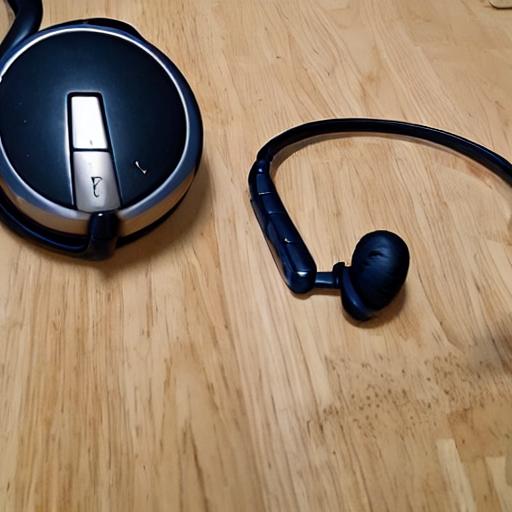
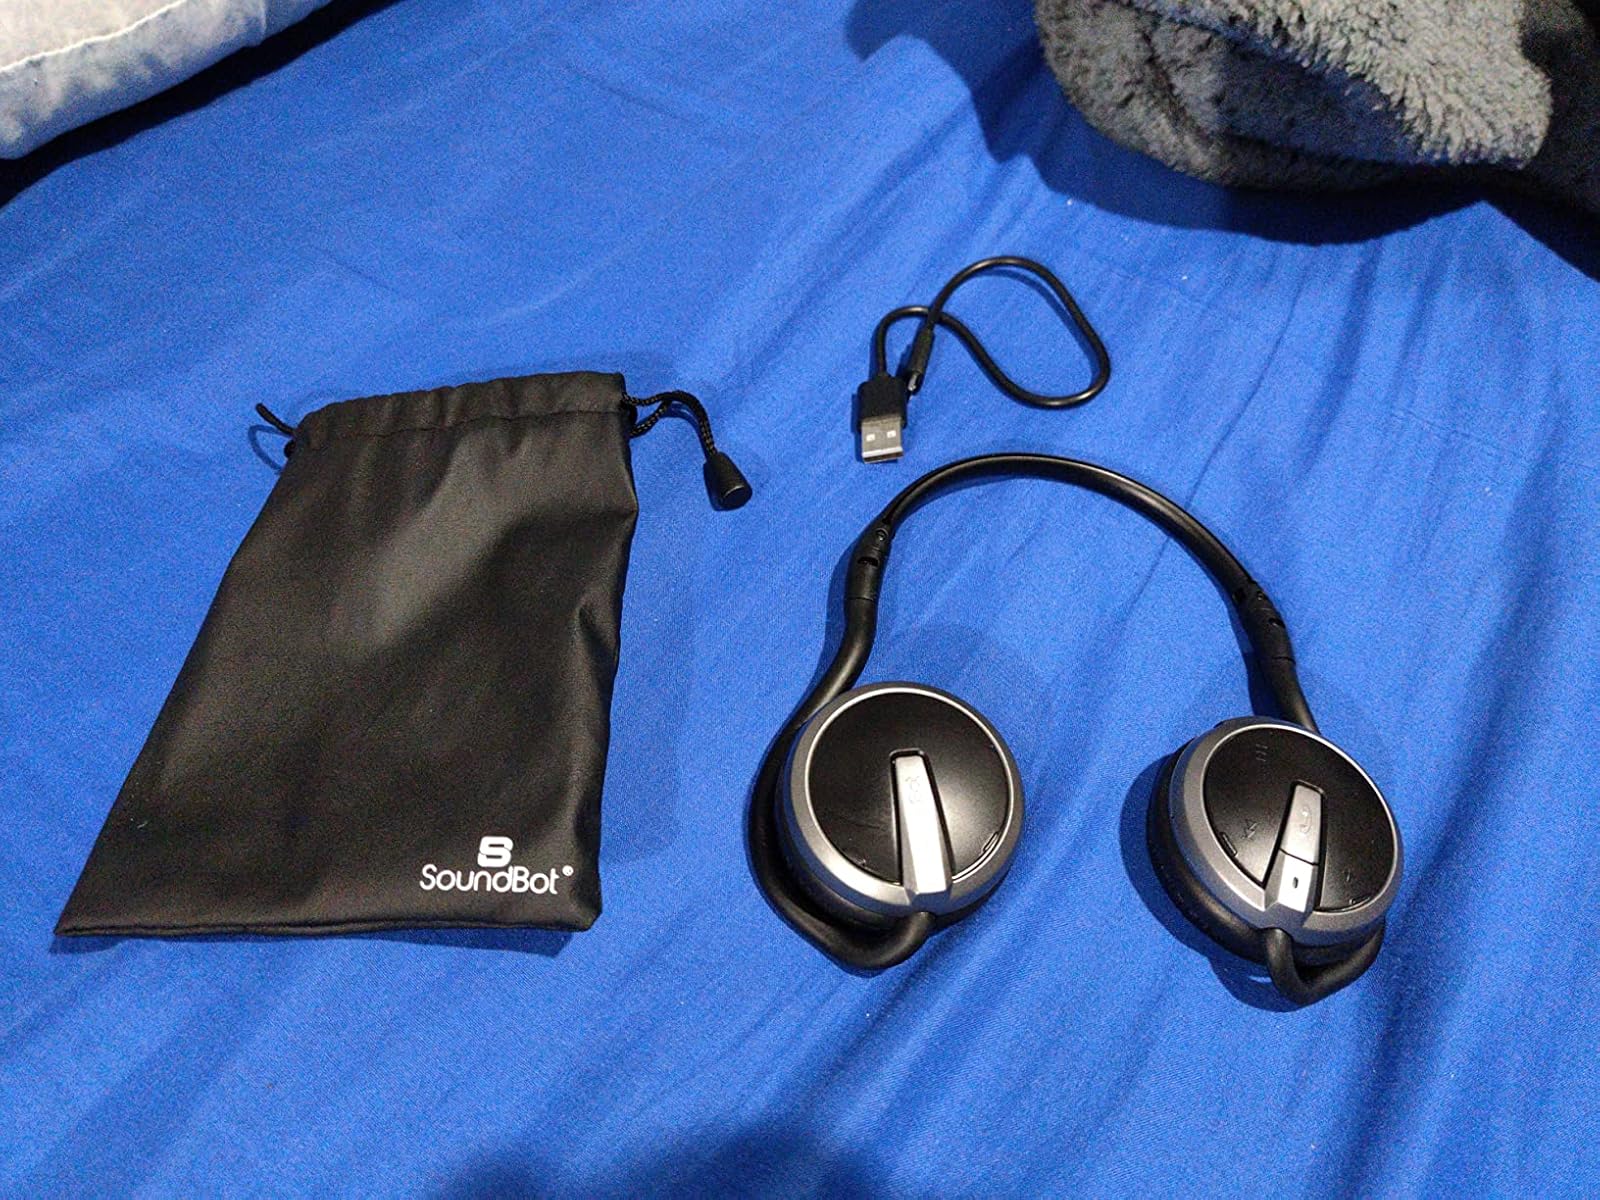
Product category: headphones
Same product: no